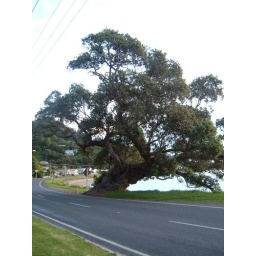
The impressive Pohutukawa tree over the road from Mum and Dad's place.